George Tillson

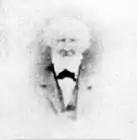

George E. Tillson was an industrialist best known for founding the town of Tillsonburg.